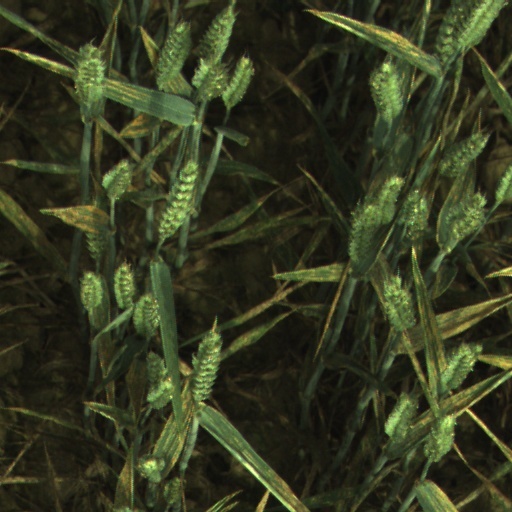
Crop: wheat